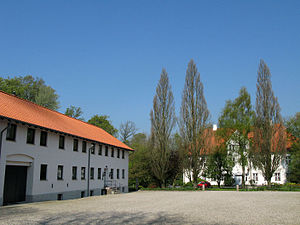
Lundsgård (Sydslesvig)
Hovedbygningen og gårdens venstre fløj
Lundsgård eller Lundsgaard er et gods beliggende ved Grumtoft i det nordlige Angel i Sydslesvig. Administrativt hører Lundsgård under Grumtoft Kommune i Slesvig-Flensborg kreds i den nordtyske delstat Slesvig-Holsten. I kirkelig henseende hører stedet under Grumtoft Sogn. Sognet lå i den danske periode indtil 1864 i Husby Herred. Lundsgård Gods er på 350 hektar.